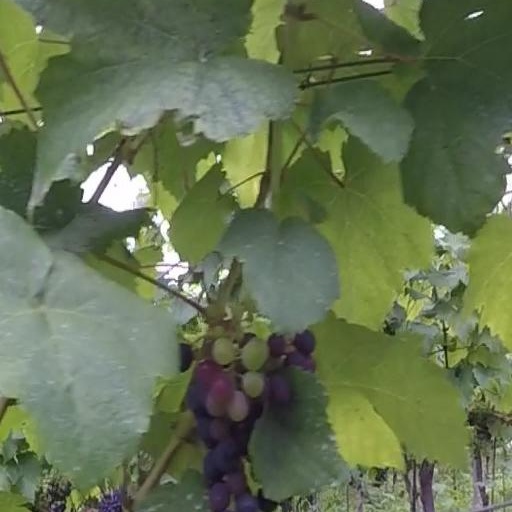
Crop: grape